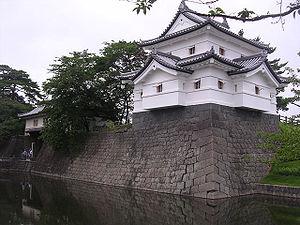
Le château de Shibata se trouve à Shibata, préfecture de Niigata au Japon. C'est le siège du gouvernement du clan Shibata durant l'époque d'Edo. Mizoguchi Hidekatsu, le premier chef du clan, commence en 1598 la construction du château qui est terminé en 1654. Après cela, la ville de Shibata prospère, tant du point de vue politique, économique que culturel.